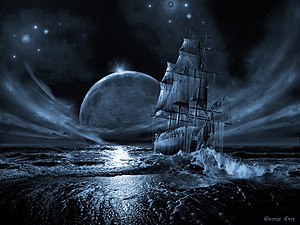
Spøgelsesskib / Fiktion
Ghost ship-serien: Full moon rising, George Grie, 2007
Et spøgelselsskib er et fartøj uden en levende besætning ombord; dette kan være et fartøj i folklore eller fiktion med spøgelser ombord, såsom Den Flyvende Hollænder eller virkelige forladte skibe, der bliver fundet flydende omkring med enten en manglende eller død besætning som Mary Celeste.